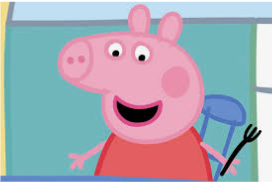
Portrait style: Cartoon Portrait